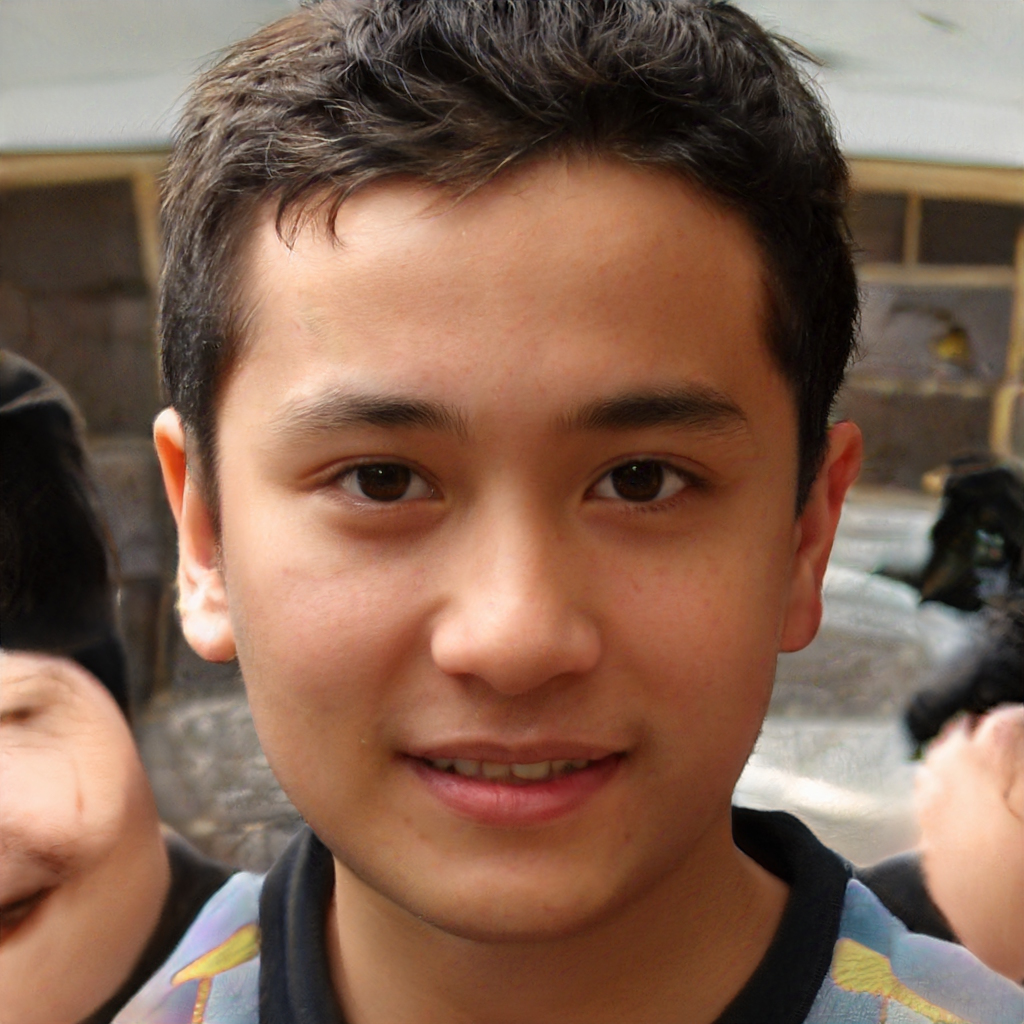
Label: Colored